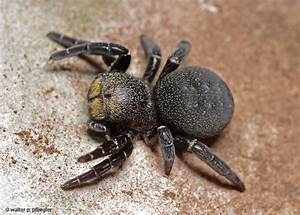
Label: ragno